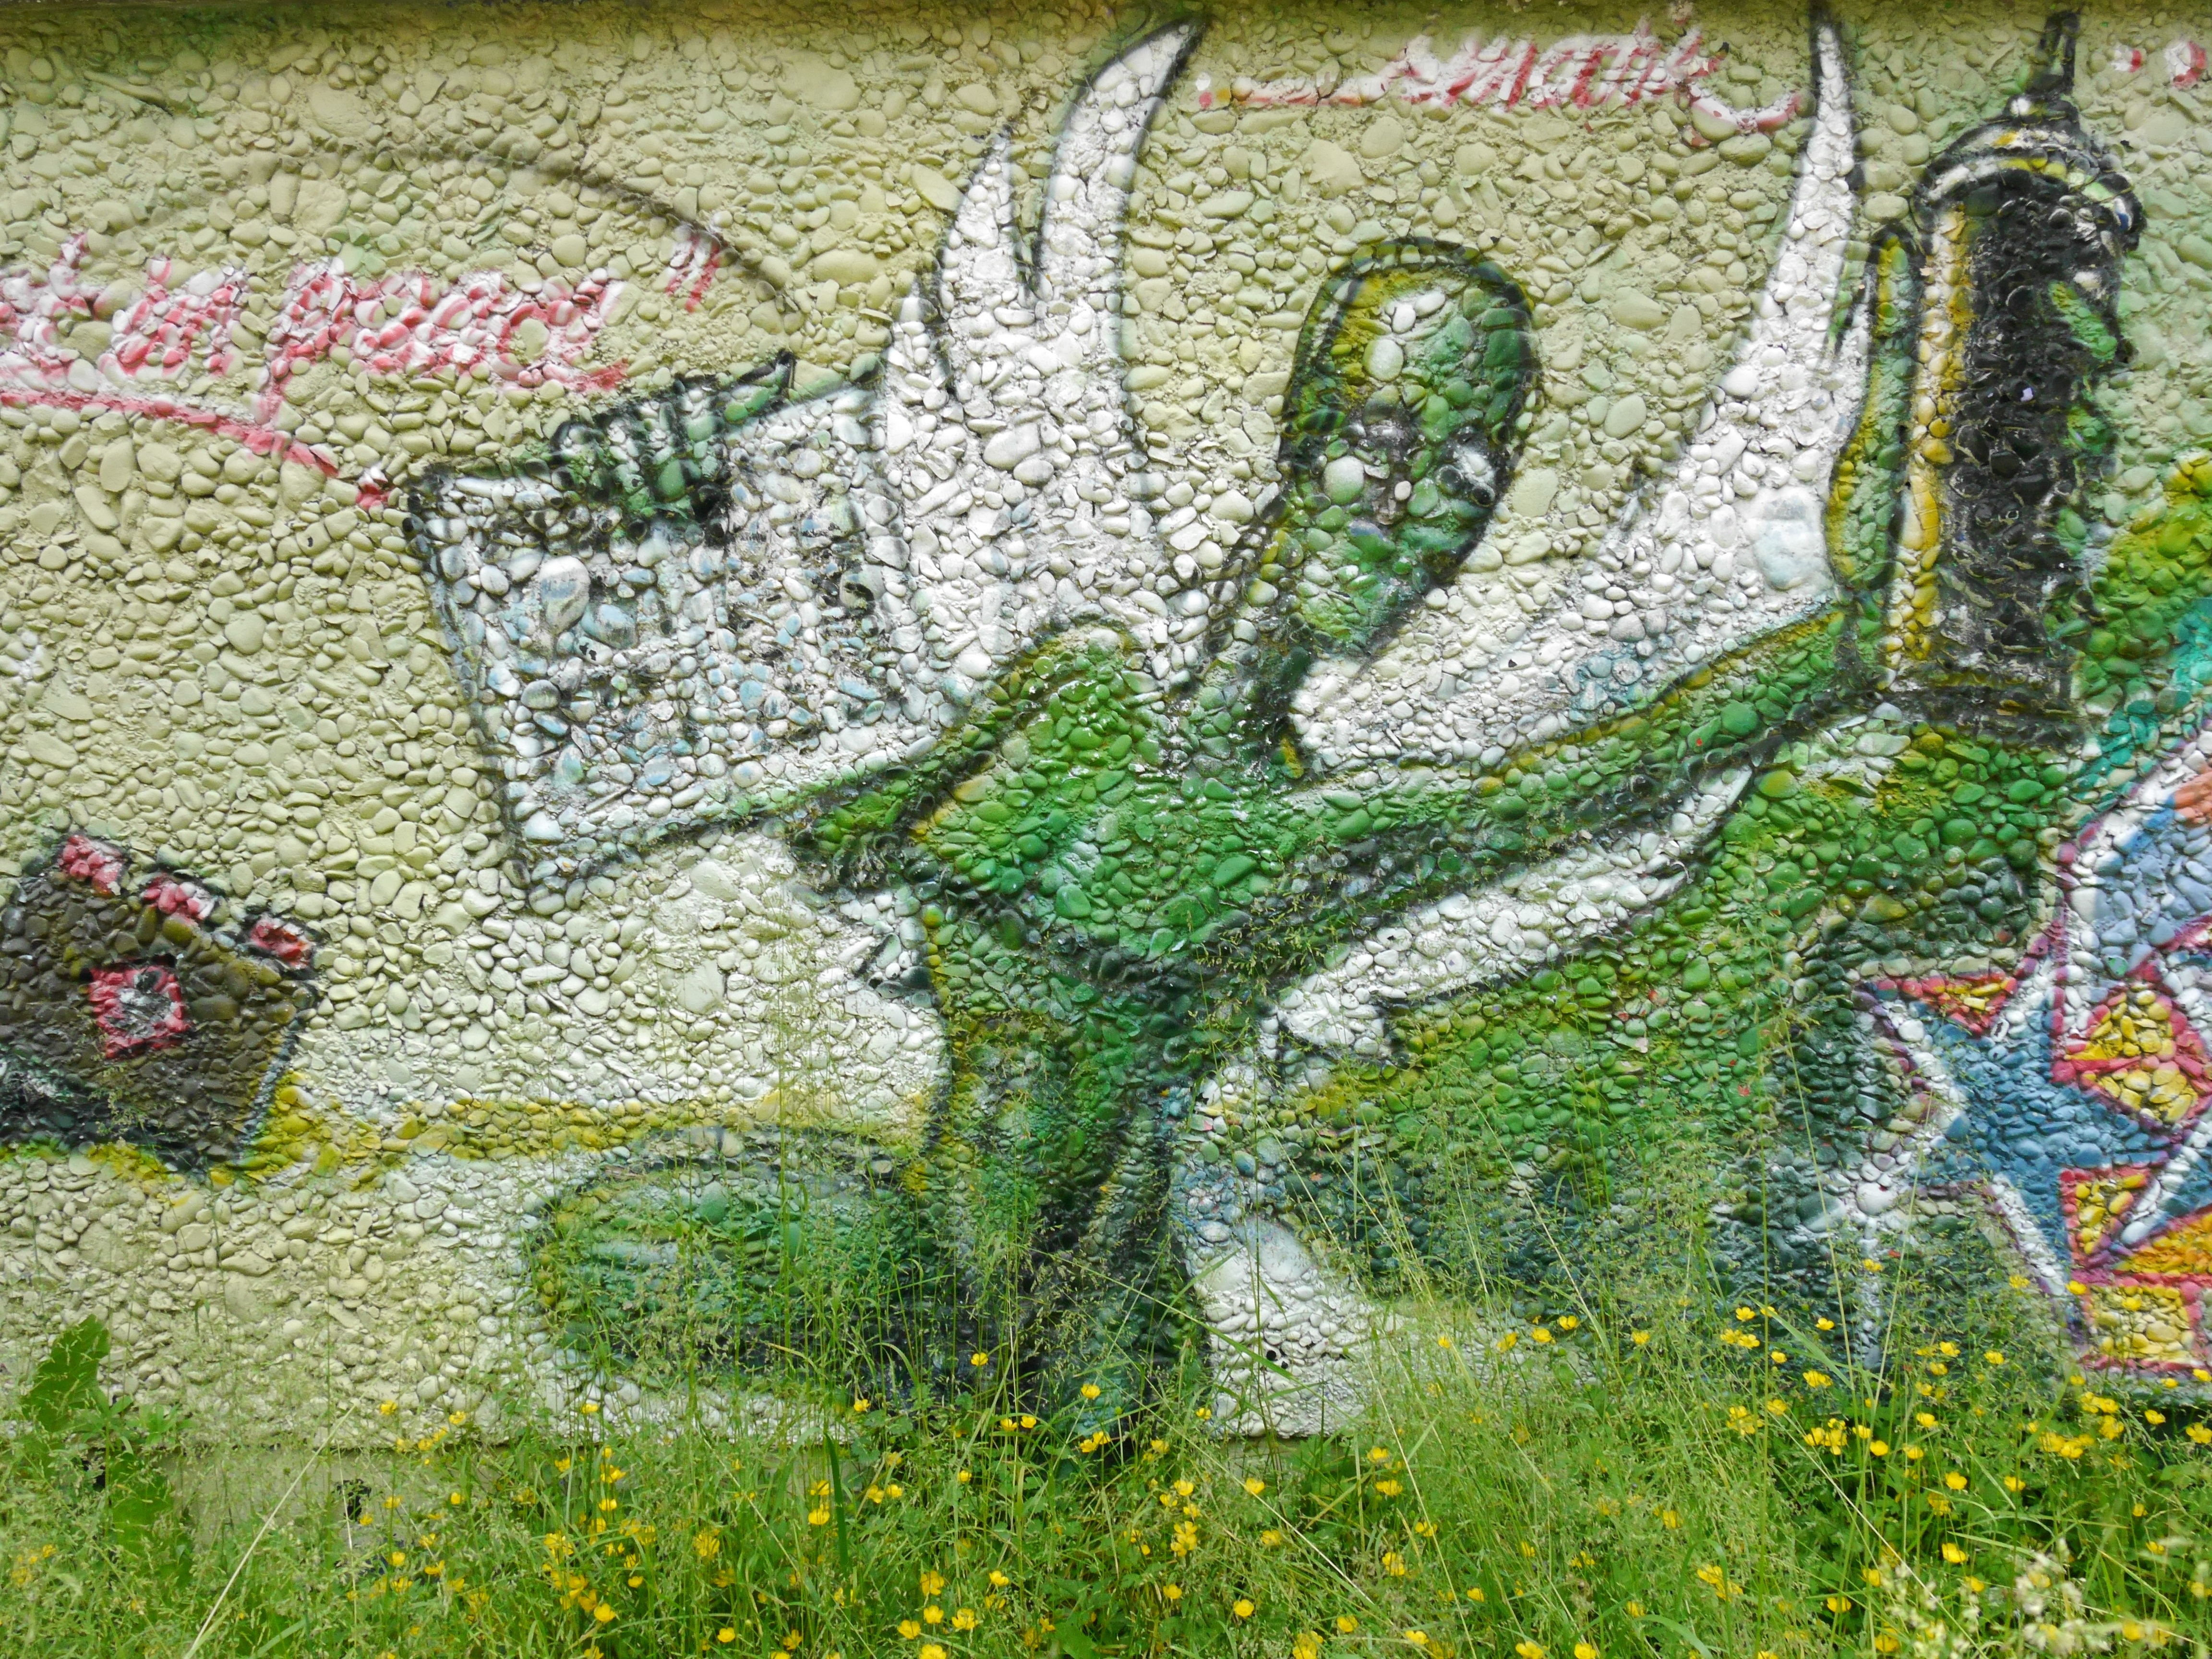
tree, grass, plant, leaf, flower, stone, green, botany, garden, graffiti, flora, art, augsburg, sprayer, graffitty